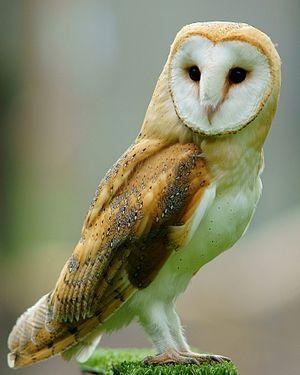
Cette liste de la faune française regroupe les espèces de rapaces peuplant la France métropolitaine.
L’oreille est l'organe qui sert à capter et intensifier le son. Elle est le siège du sens de l'ouïe. L'oreille interne joue également un rôle important dans l'équilibre du corps immobile ou en mouvement.
L'effraie des clochers est une chouette aussi couramment appelée chouette effraie ou dame blanche. L'espèce peuple tous les continents, à l'exception de l'Antarctique et certaines îles. C'est l'espèce de Strigiformes la plus répandue au monde.